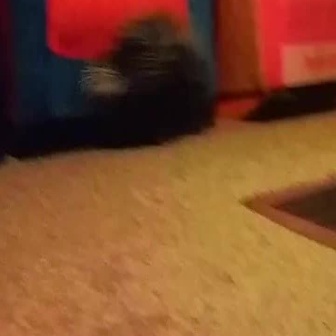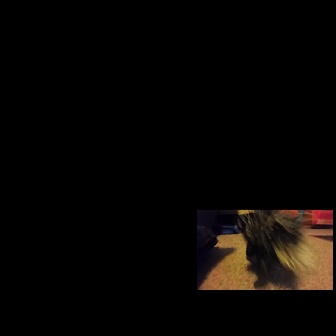
  Please identify the target specified by the bounding box [78,10,215,147] in the first image and locate it in the second image. Return the coordinates in [x_min,y_min,x_max,y_max] format.
Answer: [236,209,314,287]